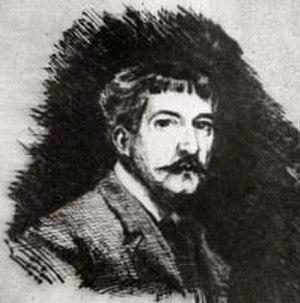
Théodore Roussel, né le 23 mars 1847 à Lorient, mort en avril 1926 à Hastings, est un peintre et graveur britannique d'origine française.